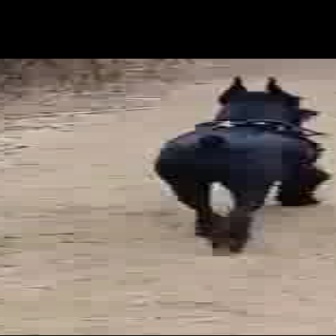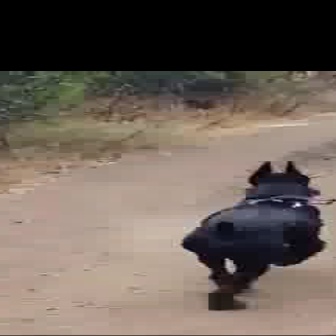
  Please identify the target specified by the bounding box [145,73,329,256] in the first image and locate it in the second image. Return the coordinates in [x_min,y_min,x_max,y_max] format.
Answer: [177,159,328,310]